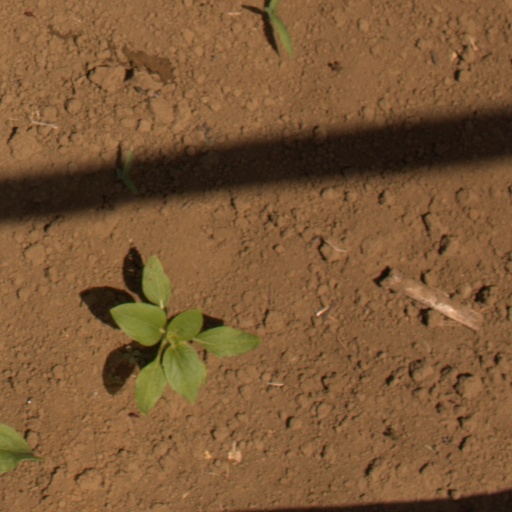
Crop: Jerusalem artichoke